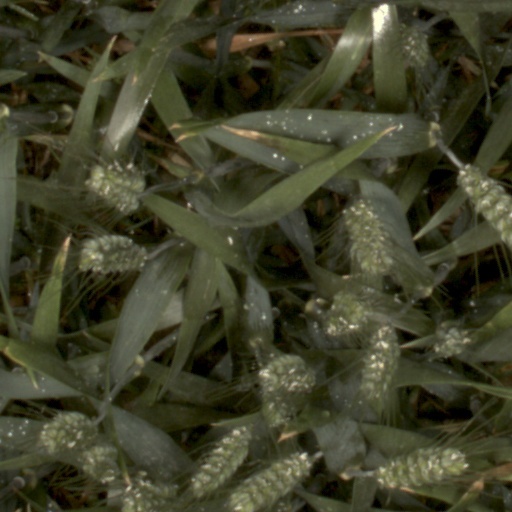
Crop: wheat